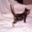
Label: cat